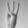
ASL letter: W